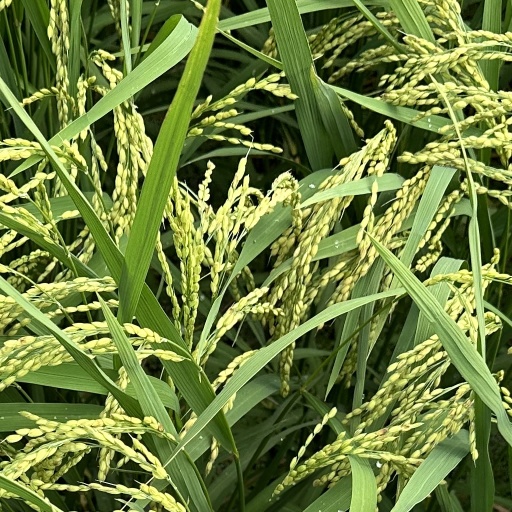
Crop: rice